Pepsi Max

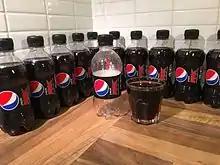
Small 0.33 liter Pepsi Max bottles

Pepsi Max was introduced to South Korea, Bulgaria, and the Philippines in 2006, as well as being reintroduced into Argentina in the spring of 2006 after being phased out after its launch in 1994. As well as this, Pepsi Max was introduced into Brazil, Egypt, Jordan, Lebanon, Turkey and the United Arab Emirates during early 2007.